Kerala State Beverages Corporation

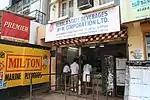
KSBC retail outlet in Alappuzha

KSBC is one of the most profitable public sector units in Kerala. The company is headed by a board with six members. The territory along with it sales and warehousing is divided into six regions by the corporation. Each region is headed by a Regional Manager. KSBC has had record sales during Onam, Christmas & New Year with Chalakudi reporting the highest sales and Badiadka being the second Incidentally Chalakudi records an average daily sale of Rs. 5-7 lakhs. Rum and brandy together account for 94% of KSBC sales in Kerala. Kerala is the largest consumer of rum in India.